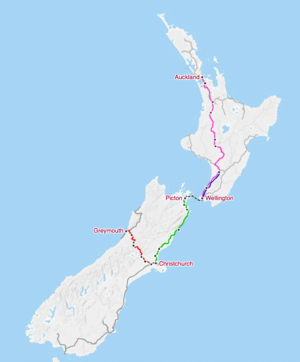
The Great Journeys of New Zealand est la division touristique de l'entreprise ferroviaire néo-zélandaise KiwiRail. Elle gère trois trains touristiques, ainsi que le service de ferry Interislander, qui permet de traverser le détroit de Cook, entre les deux grandes îles du pays.